Sevan Nişanyan

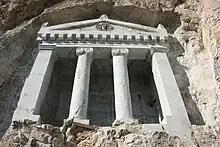
The "Rock Tomb" in Şirince.

In 2012, Nişanyan unveiled his Rock Tomb, an Ionic order facade in the manner of ancient Lycian rock tombs, measuring eight by five metres, carved into a limestone cliff facing the Mathematics Village near Şirince. The carving was done using hand tools, and took three years to complete. Nişanyan drew up the design and contributed much of the labor. The tomb was inaugurated with a ceremony, in which unlimited wine, halva and tea were served. The ceremony was attended by approximately 200 people, including Ali Nesin, the founder of Nesin Mathematics Village.